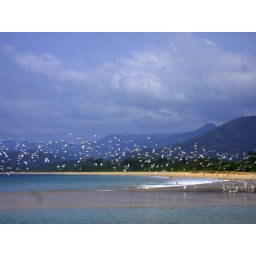
Thousands of birds flock around Bureh Town beach